Nguyễn Xuân Phúc

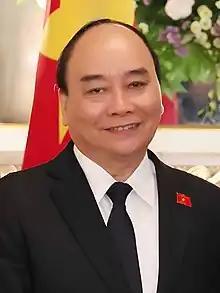
Phúc in 2022

Nguyễn Xuân Phúc (born 20 July 1954) is a Vietnamese former politician who served as the 11th president of Vietnam from 2021 until his resignation in 2023 amidst a series of corruption scandals. He also was the country's seventh prime minister from 2016 until 2021 and served as a member of the Politburo of the Communist Party of Vietnam for 3 terms from 2011 until his resignation in 2023.